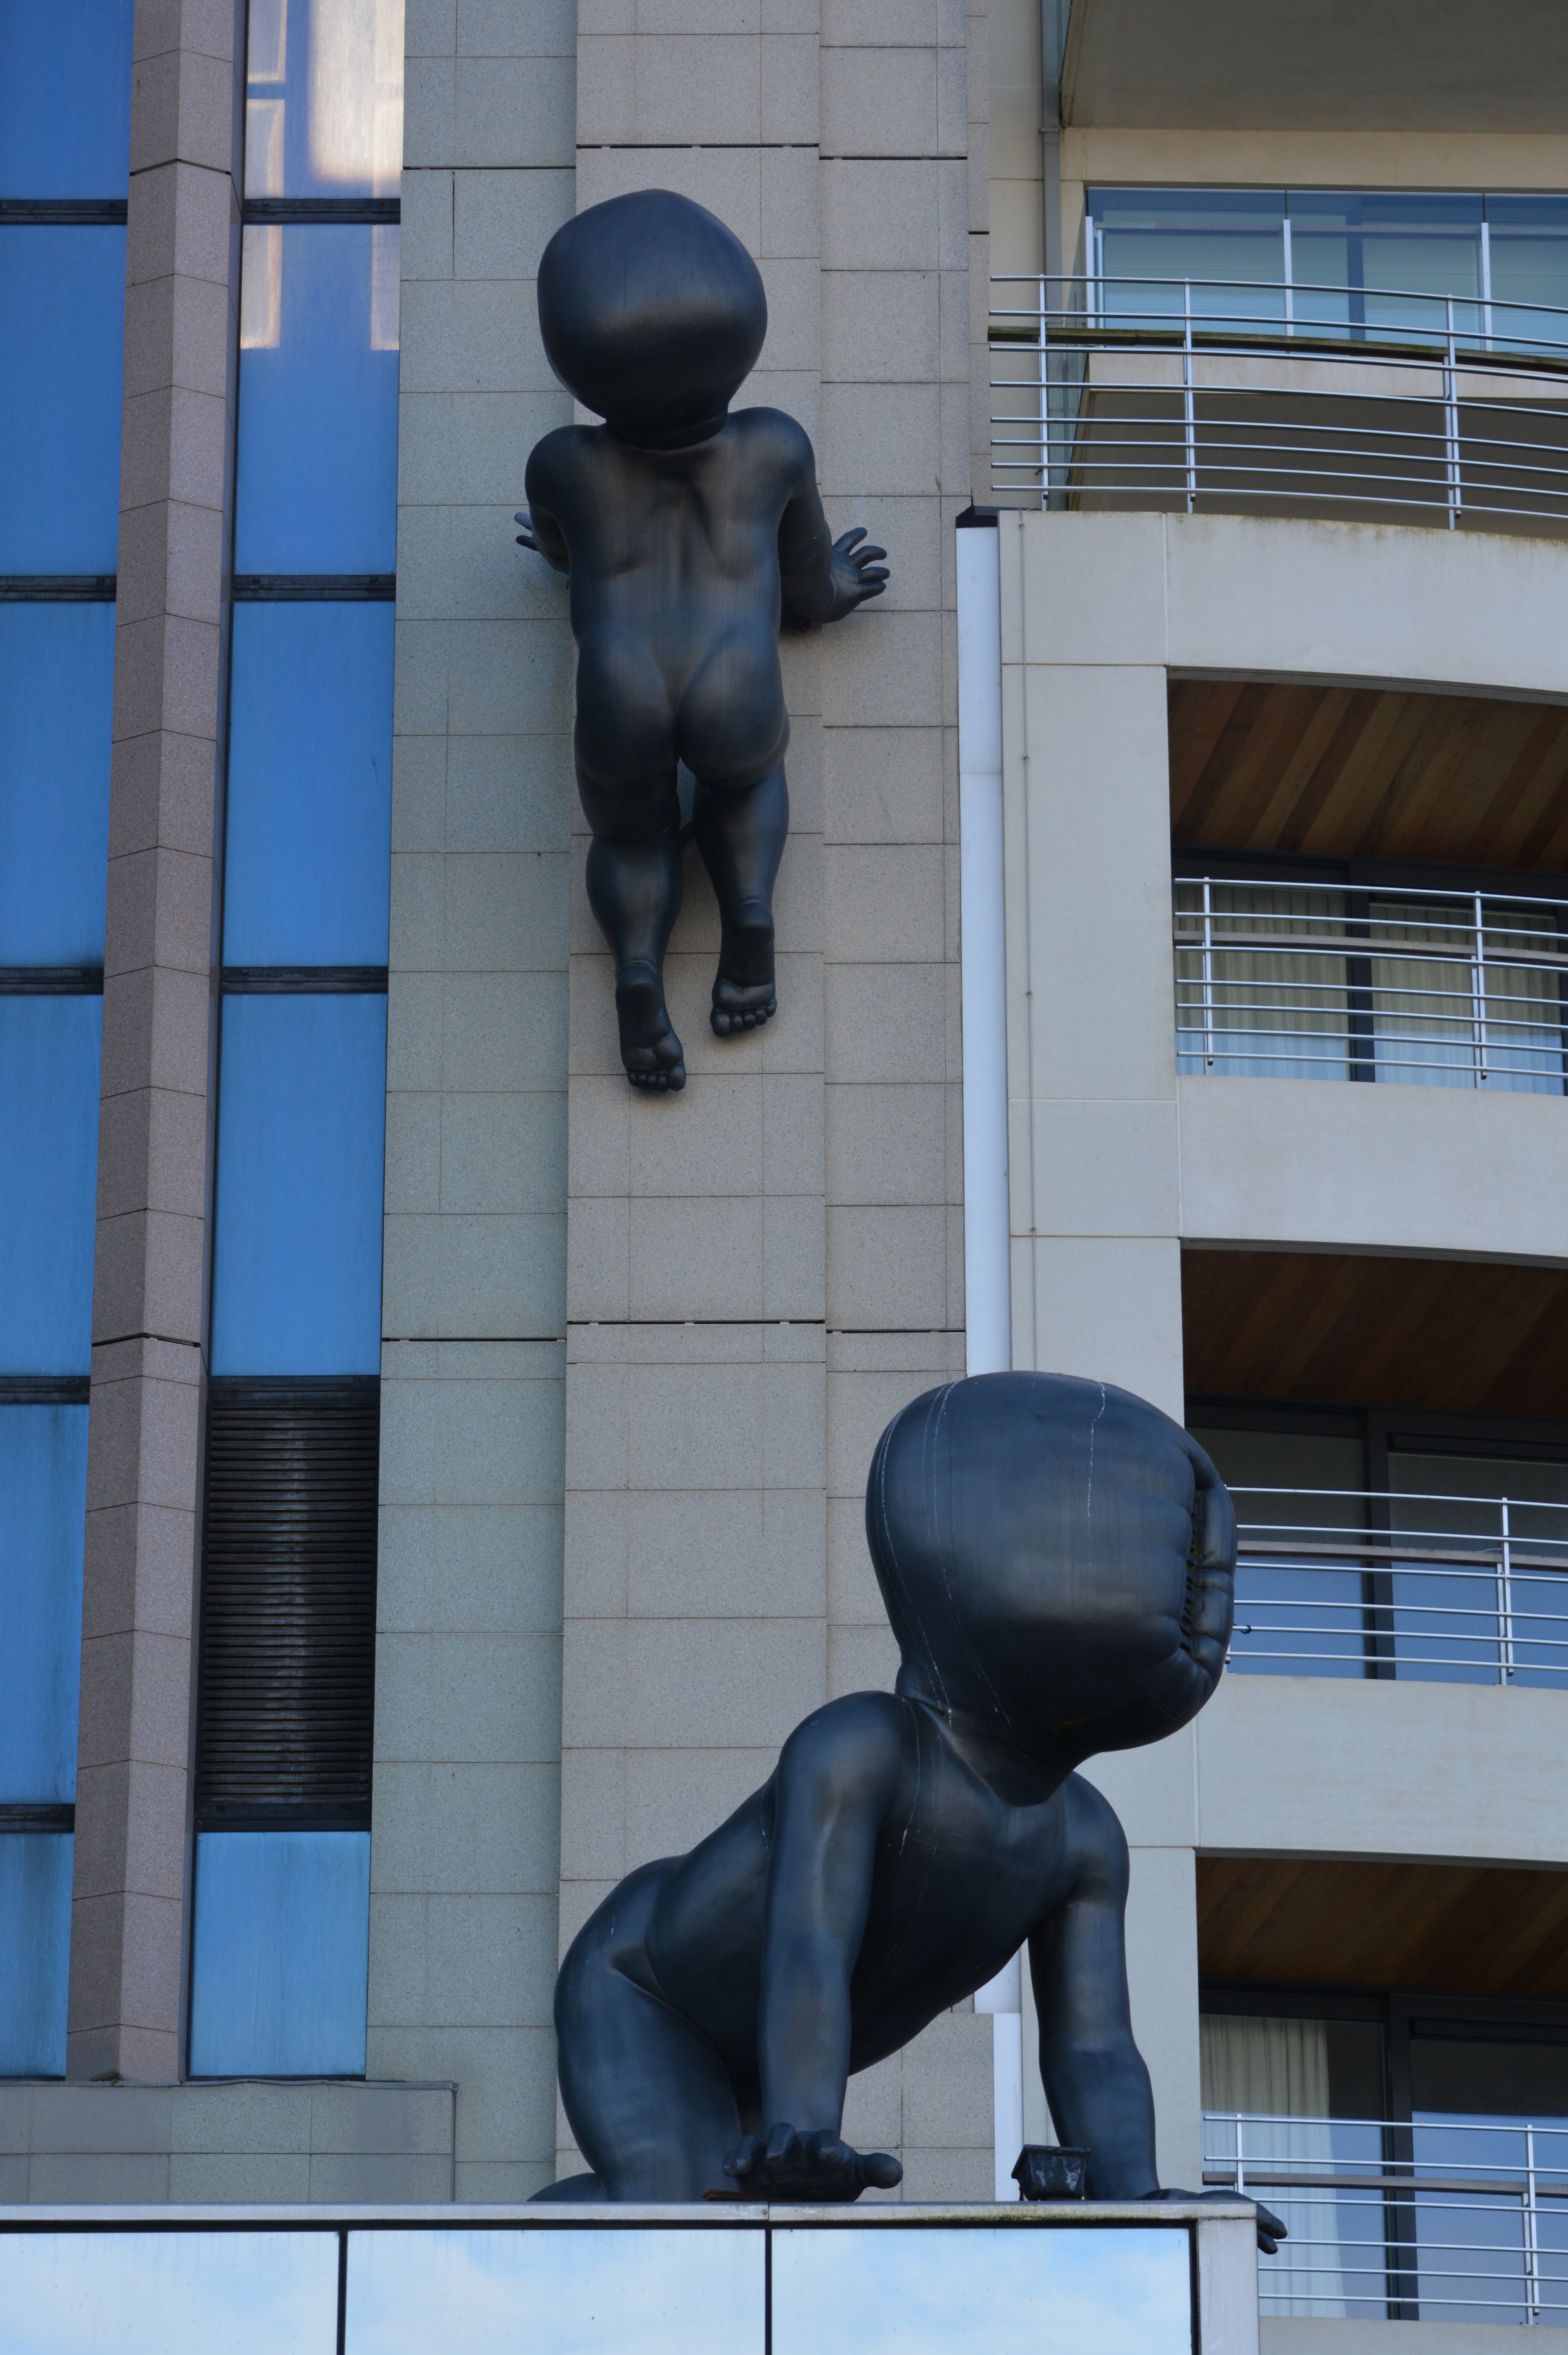
architecture, building, monument, statue, blue, lighting, crawling, sculpture, art, tourist attraction, babies, david cerny